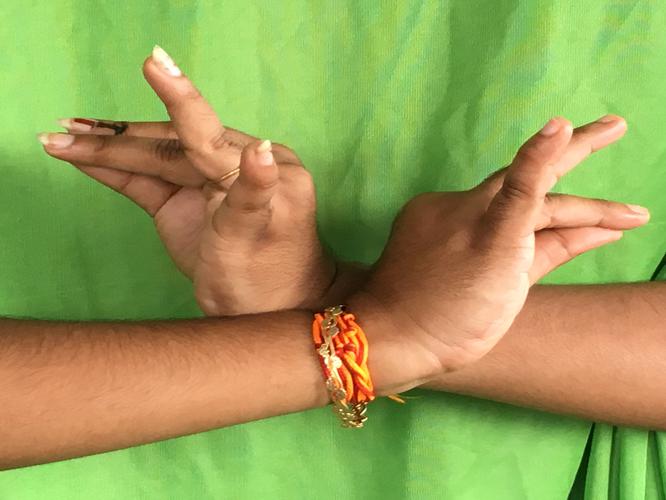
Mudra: Katakavardhana
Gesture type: double_hand